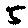
Label: 5